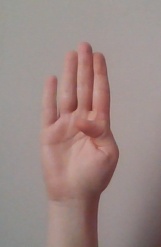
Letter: kaaf